True Detective season 3

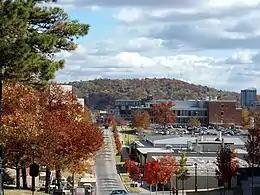
A view of Mount Sequoyah from the campus of the University of Arkansas in Fayetteville.

In February 2018, filming began in Arkansas, with Jeremy Saulnier and Nic Pizzolatto splitting directing assignments. However, when Saulnier exited the production after the first two episodes, it became clear that it would take longer than expected to complete the filming. On March 30, 2018, "Variety" wrote in regard to Saulnier's departure: "Sources said the filming on location in Arkansas has been tough at times, and that Pizzolatto and Saulnier had differences of opinion on the episodes." Saulnier was replaced by veteran director Daniel Sackheim, who would also divide directing assignments on the remaining six episodes with Pizzolatto.